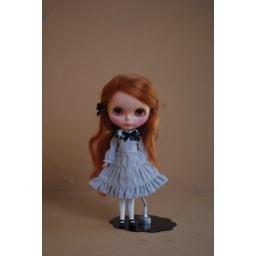
Good girl dress in neutral